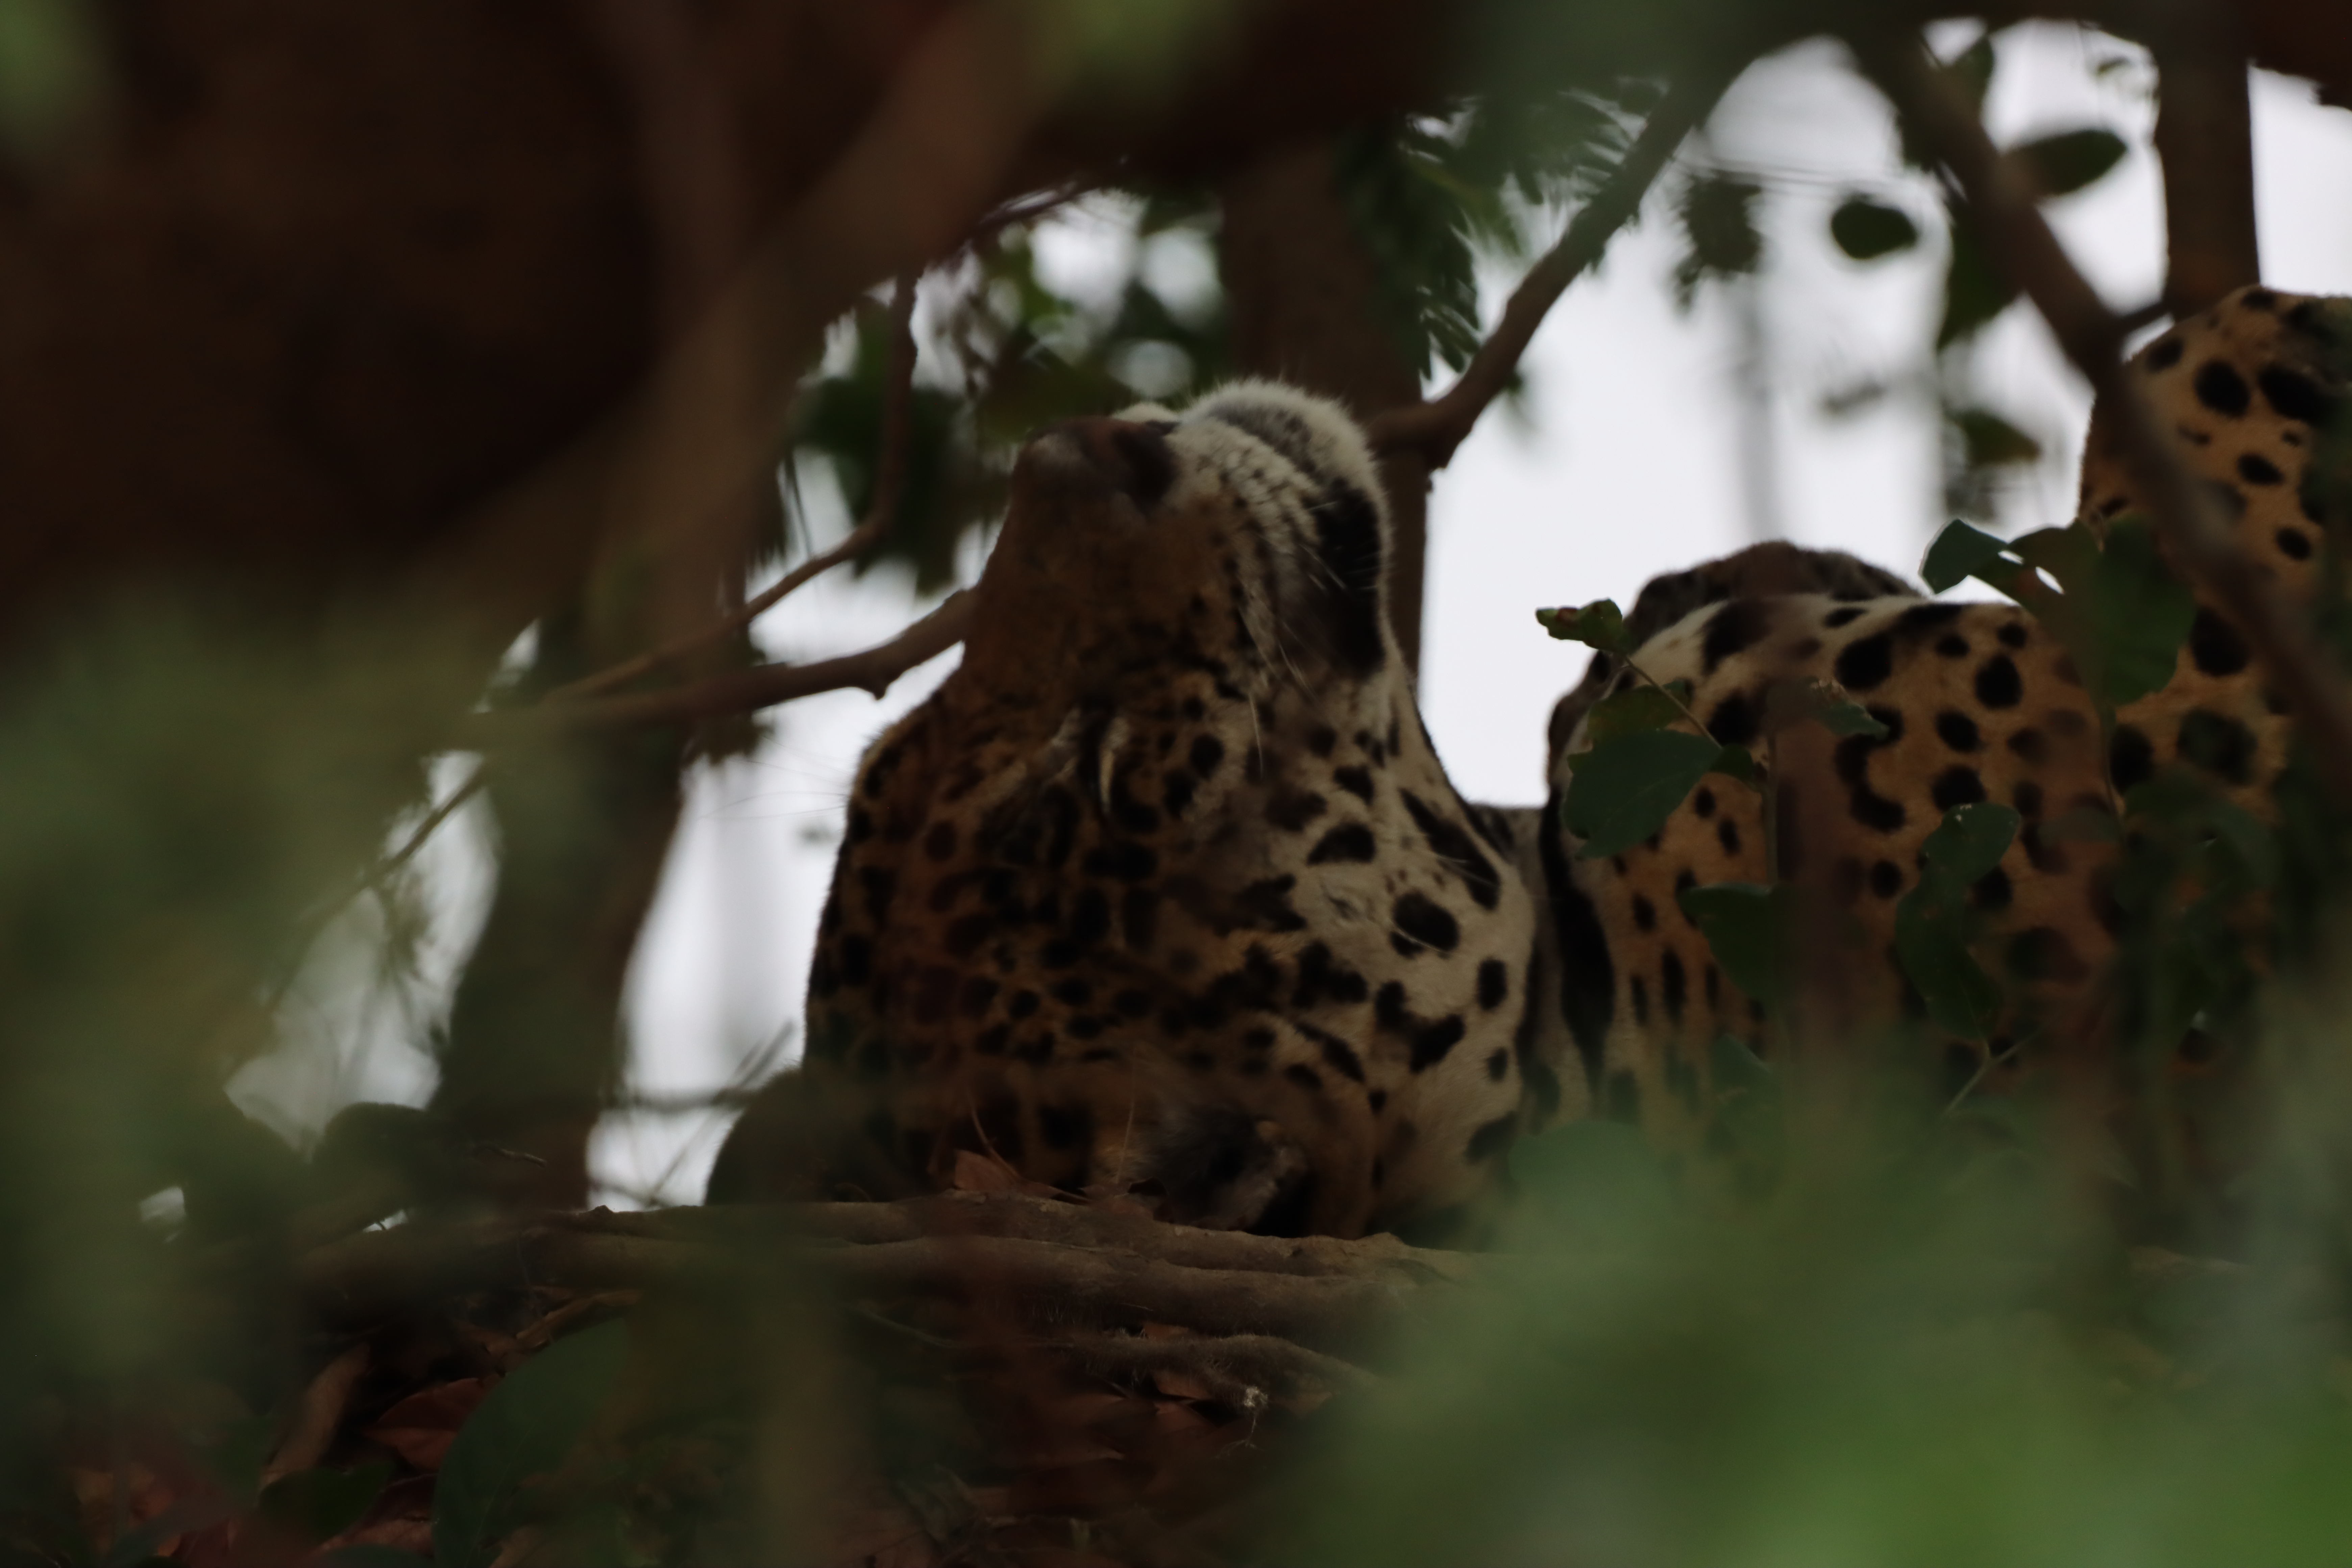
Jaguar: Bororo